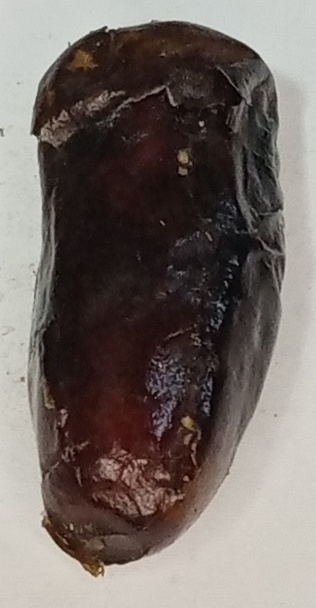
Variety: gajar
Size: small
Grade: grade-1